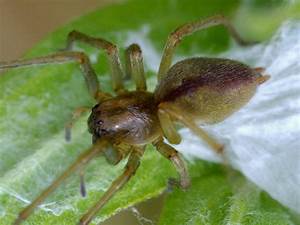
Label: ragno